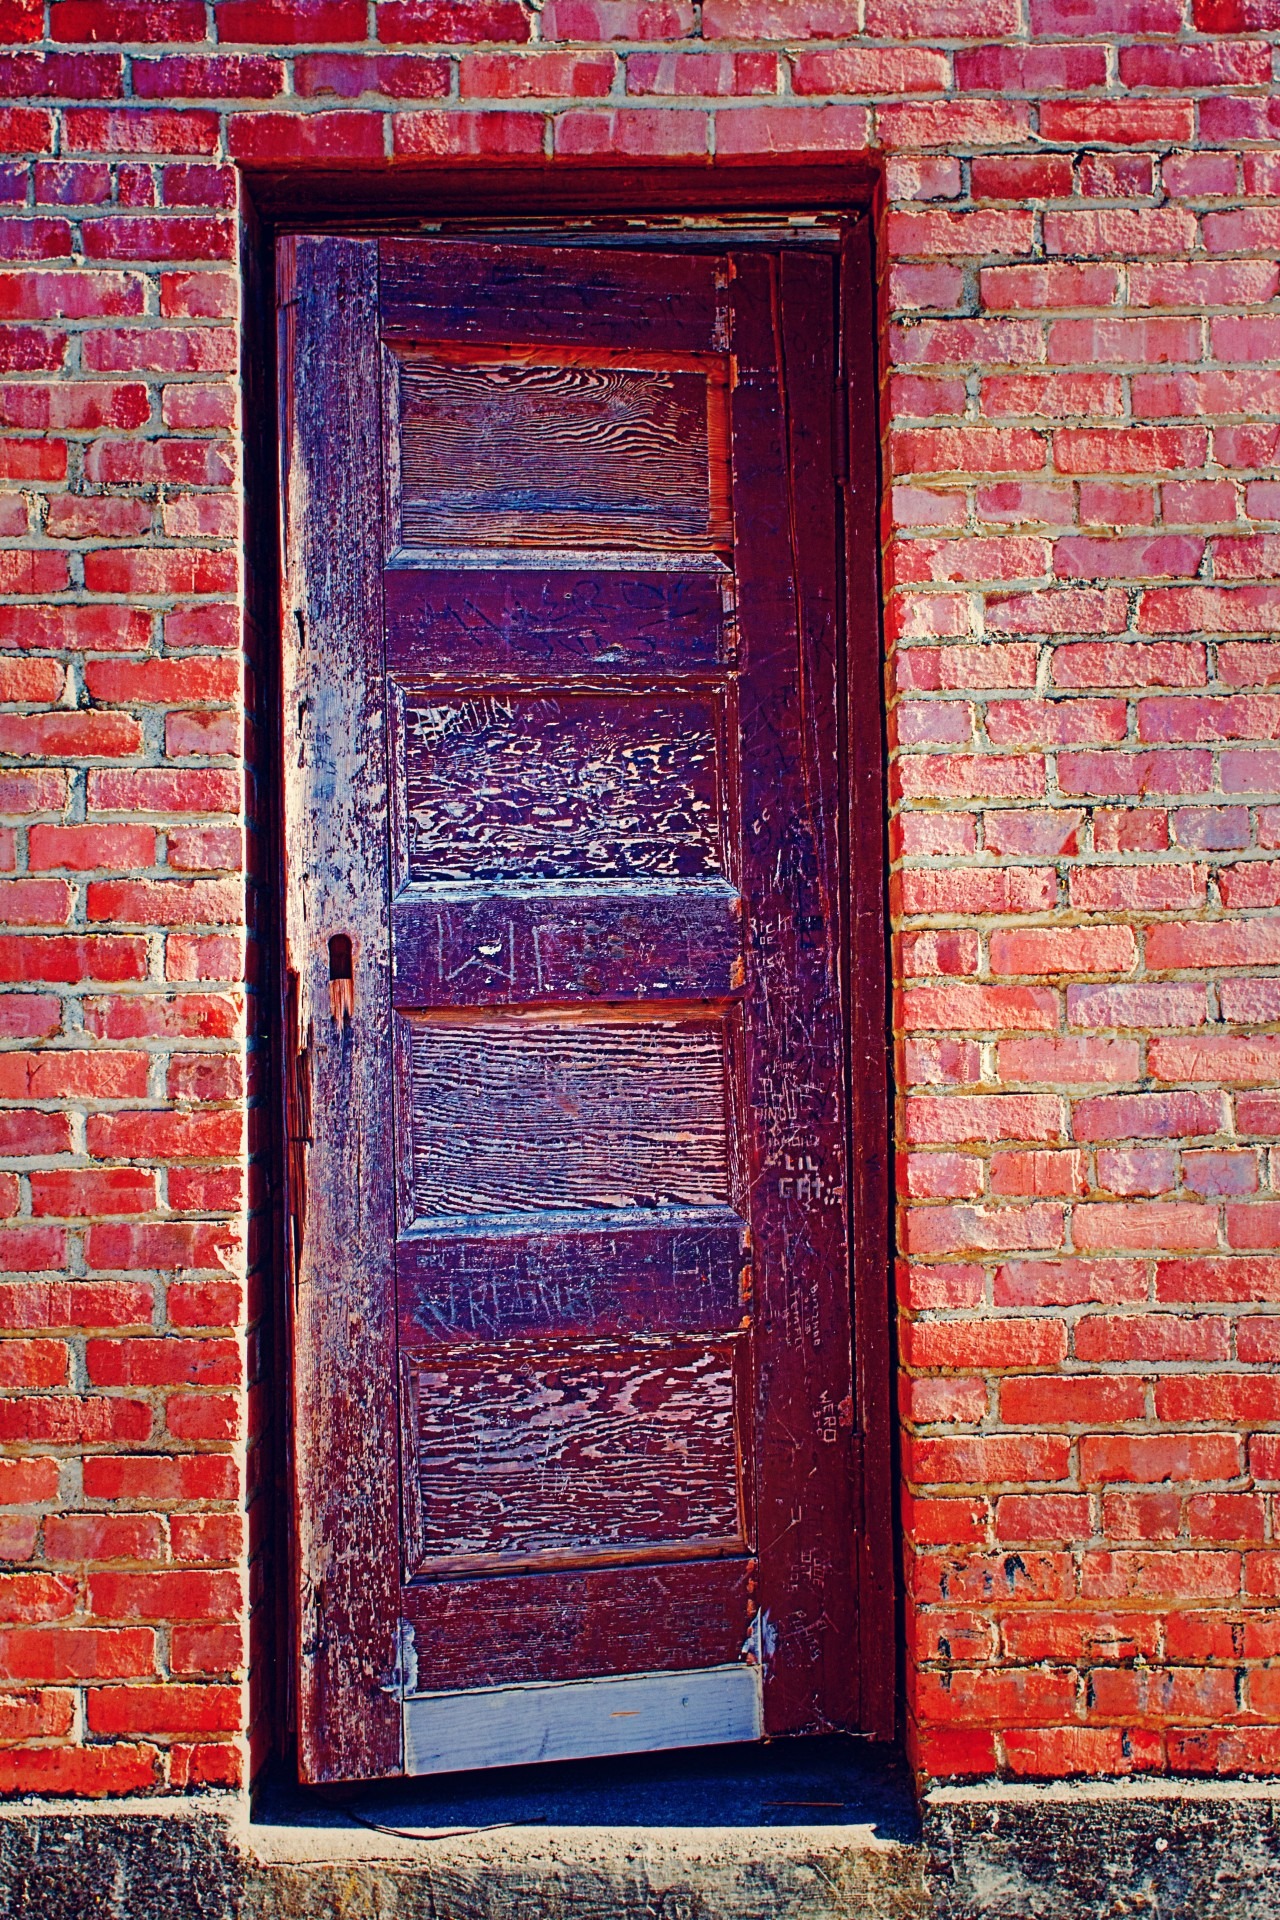
architecture, structure, wood, vintage, window, view, home, wall, stone, red, entrance, color, facade, residence, property, exterior, residential, brick, door, material, doorway, old house, art, bricks, style, front, estate, contemporary, brickwork, modern art, brick house, flooring